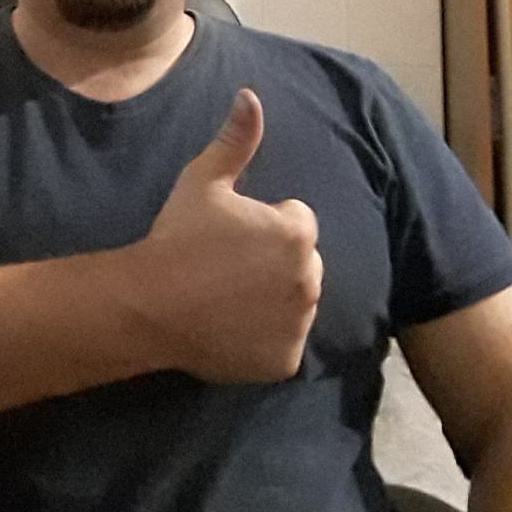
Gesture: like